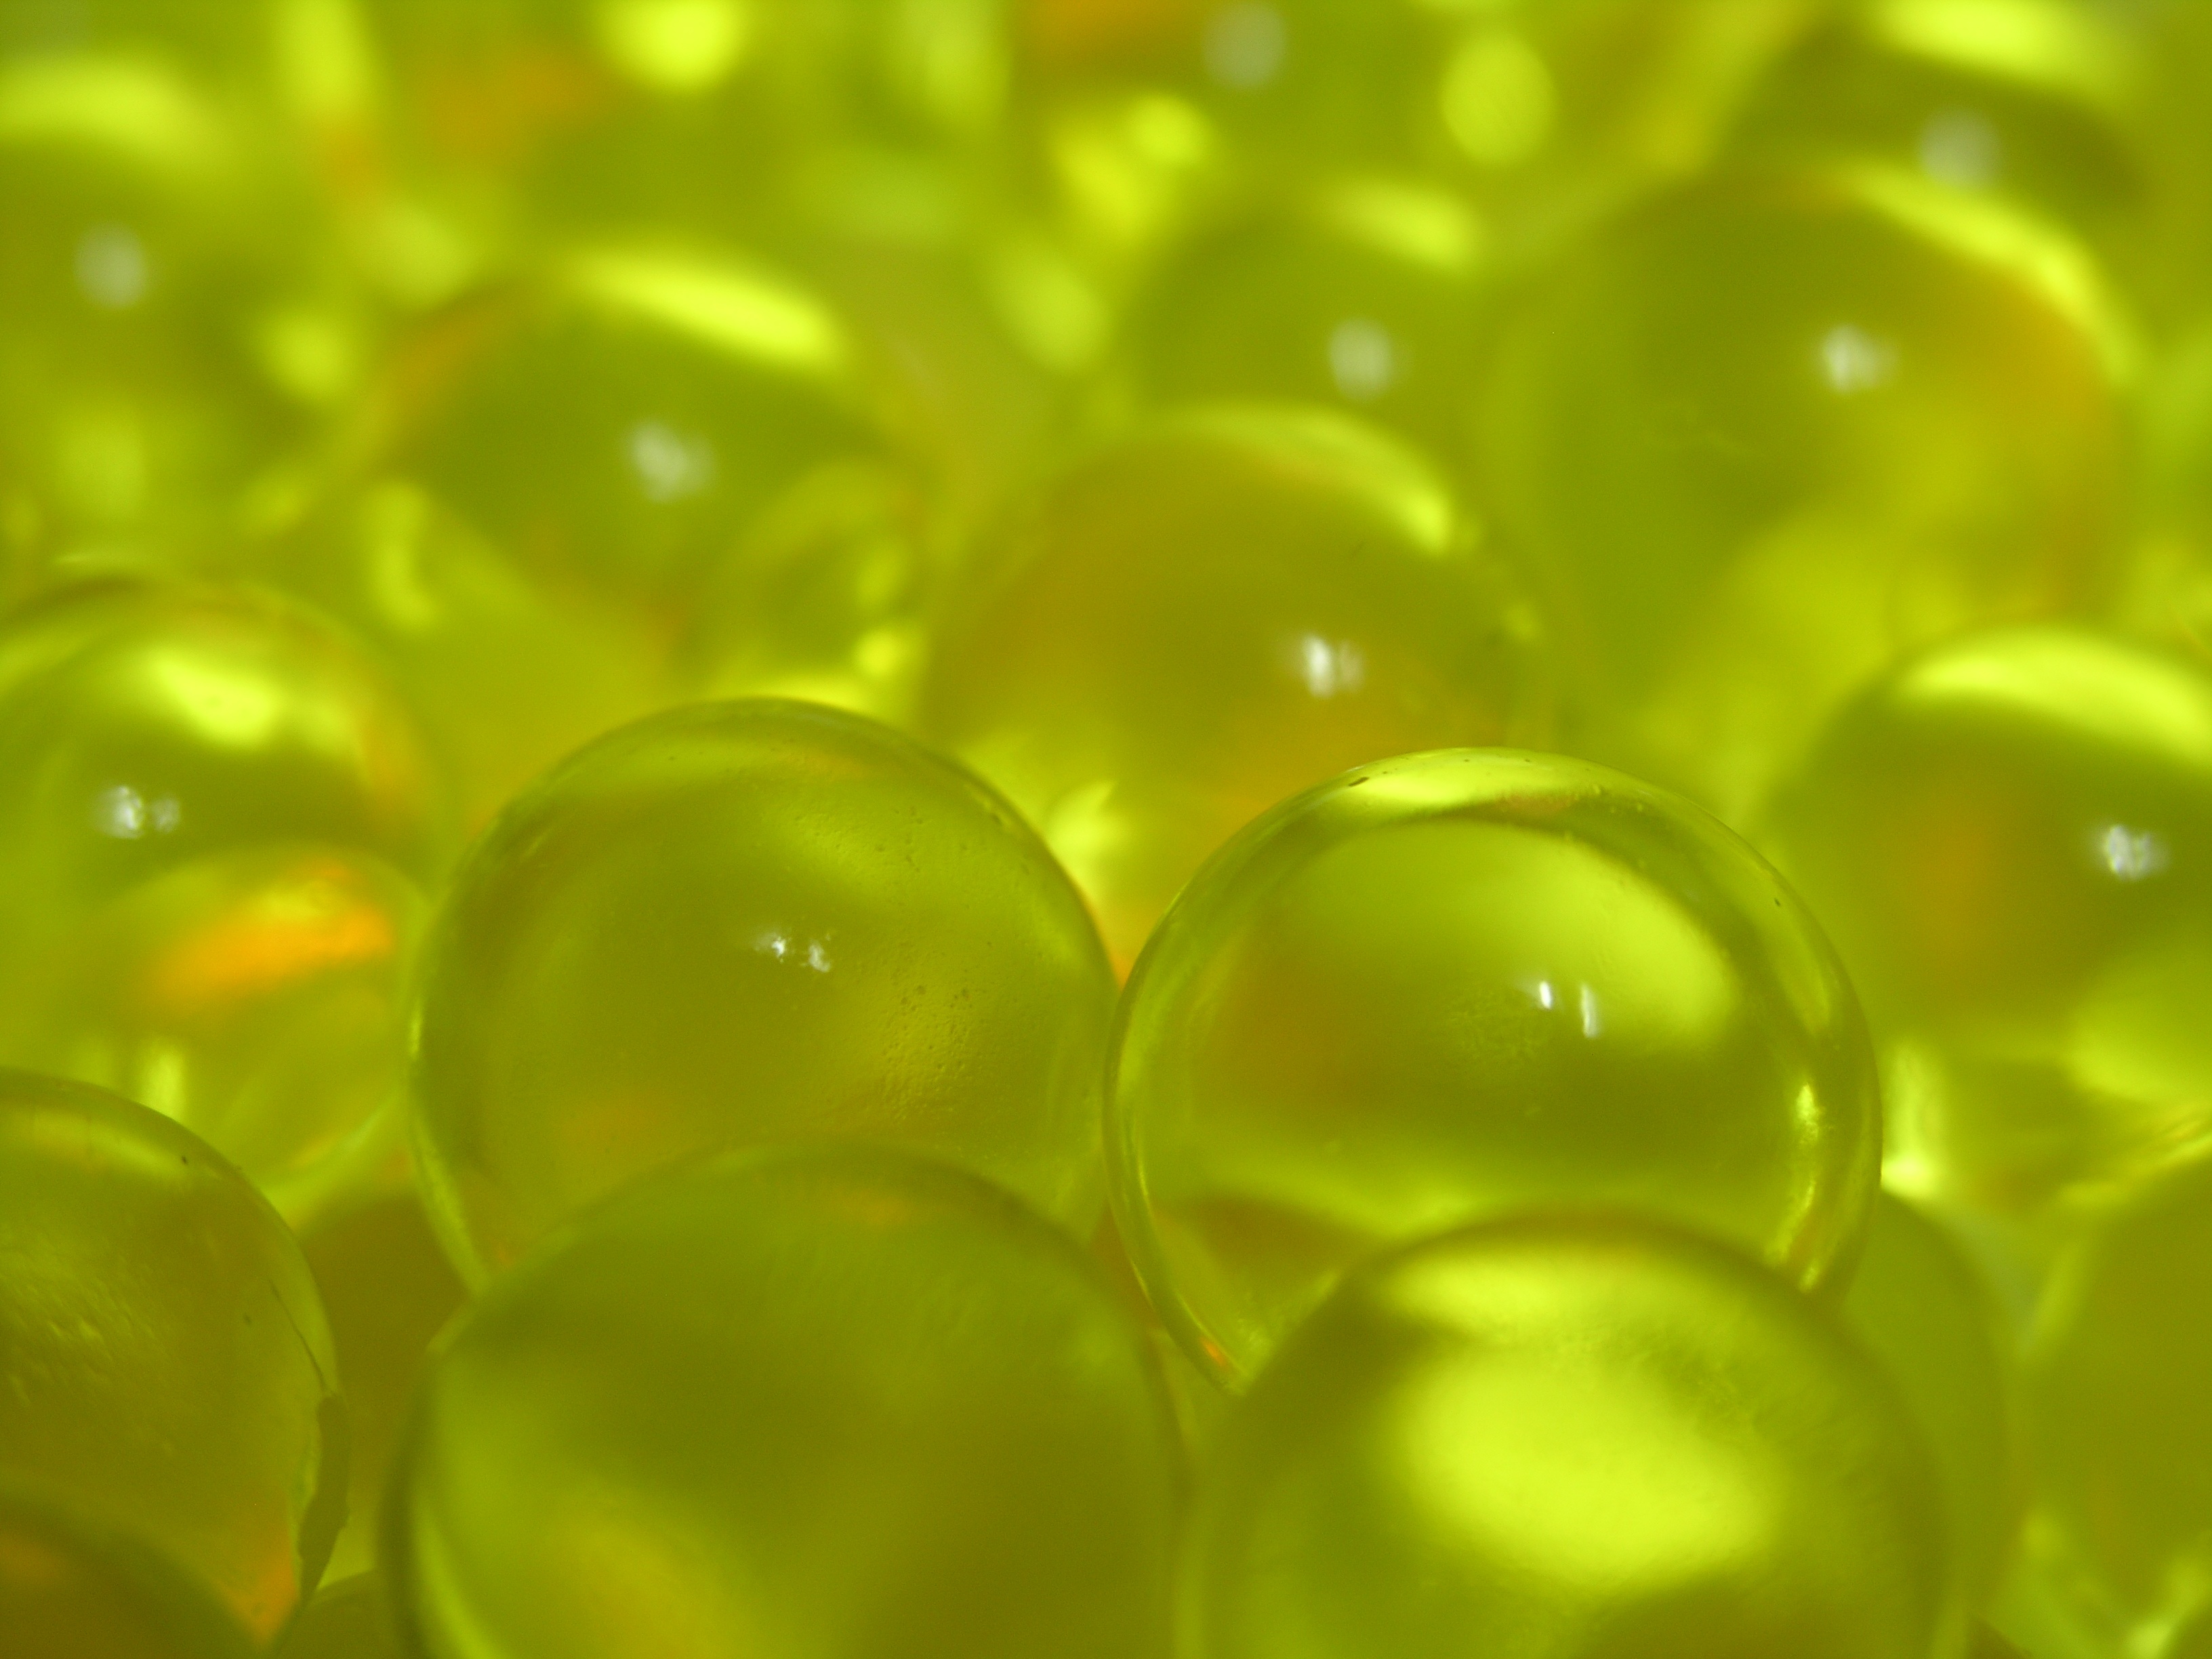
drop, plant, flower, glass, green, produce, yellow, marble, balls, gel, moisture, macro photography